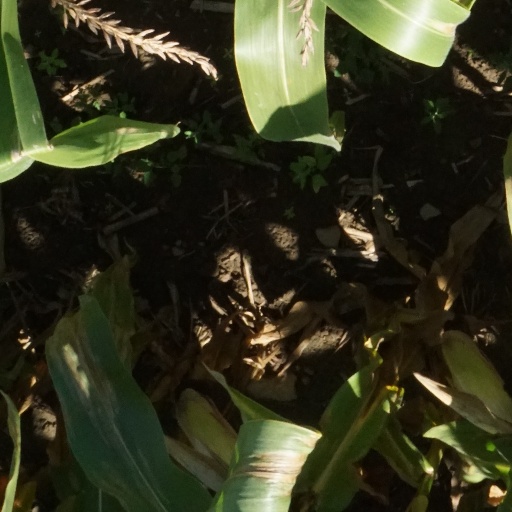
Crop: maize; corn